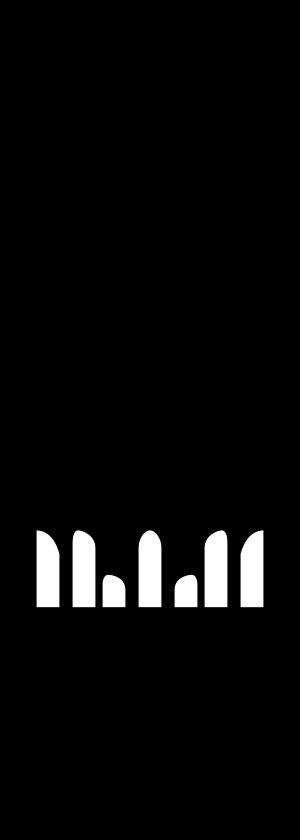
Le Projet Orion fut la première étude de conception d'un véhicule spatial mû par propulsion nucléaire pulsée, idée proposée par Stanislaw Ulam en 1947. Le projet, amorcé dans les années 1950, était mené par une équipe d'ingénieurs et de physiciens de General Atomics, comprenant quelques célébrités telles que le physicien Theodore Taylor. Sur la demande de Taylor, le physicien Freeman Dyson quitta pendant une année ses travaux universitaires pour diriger le projet. Ce fut le premier groupe de réflexion de la sorte depuis le projet Manhattan, la plupart des membres du projet Orion déclarent s'en souvenir comme les meilleures années de leur vie. De leur point de vue, l'humanité n'a jamais été aussi près qu'alors des voyages spatiaux à grande échelle.